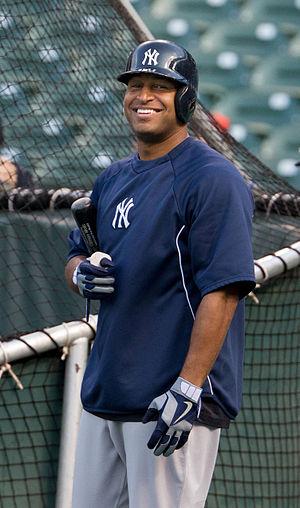
Vernon Wells III est un ancien joueur de champ extérieur de la Ligue majeure de baseball.